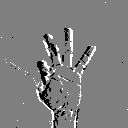
ASL letter: f